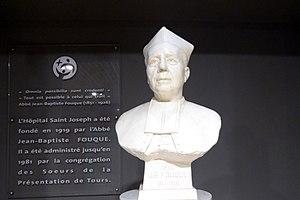
Buste de l'abbé Fouque à l'hôpital Saint-Joseph, Marseille Bouches-du-Rhône (France).
L'Hôpital Saint-Joseph est un hôpital généraliste, privé à but non lucratif du 8ᵉ arrondissement de Marseille.
Jean-Baptiste Fouque, né le 12 septembre 1851 à Marseille, et mort le 5 décembre 1926, est un prêtre catholique français engagé dans l'action sociale. Il est le fondateur de l'Hôpital Saint Joseph de Marseille. Il est vénéré comme bienheureux par l'Église catholique.